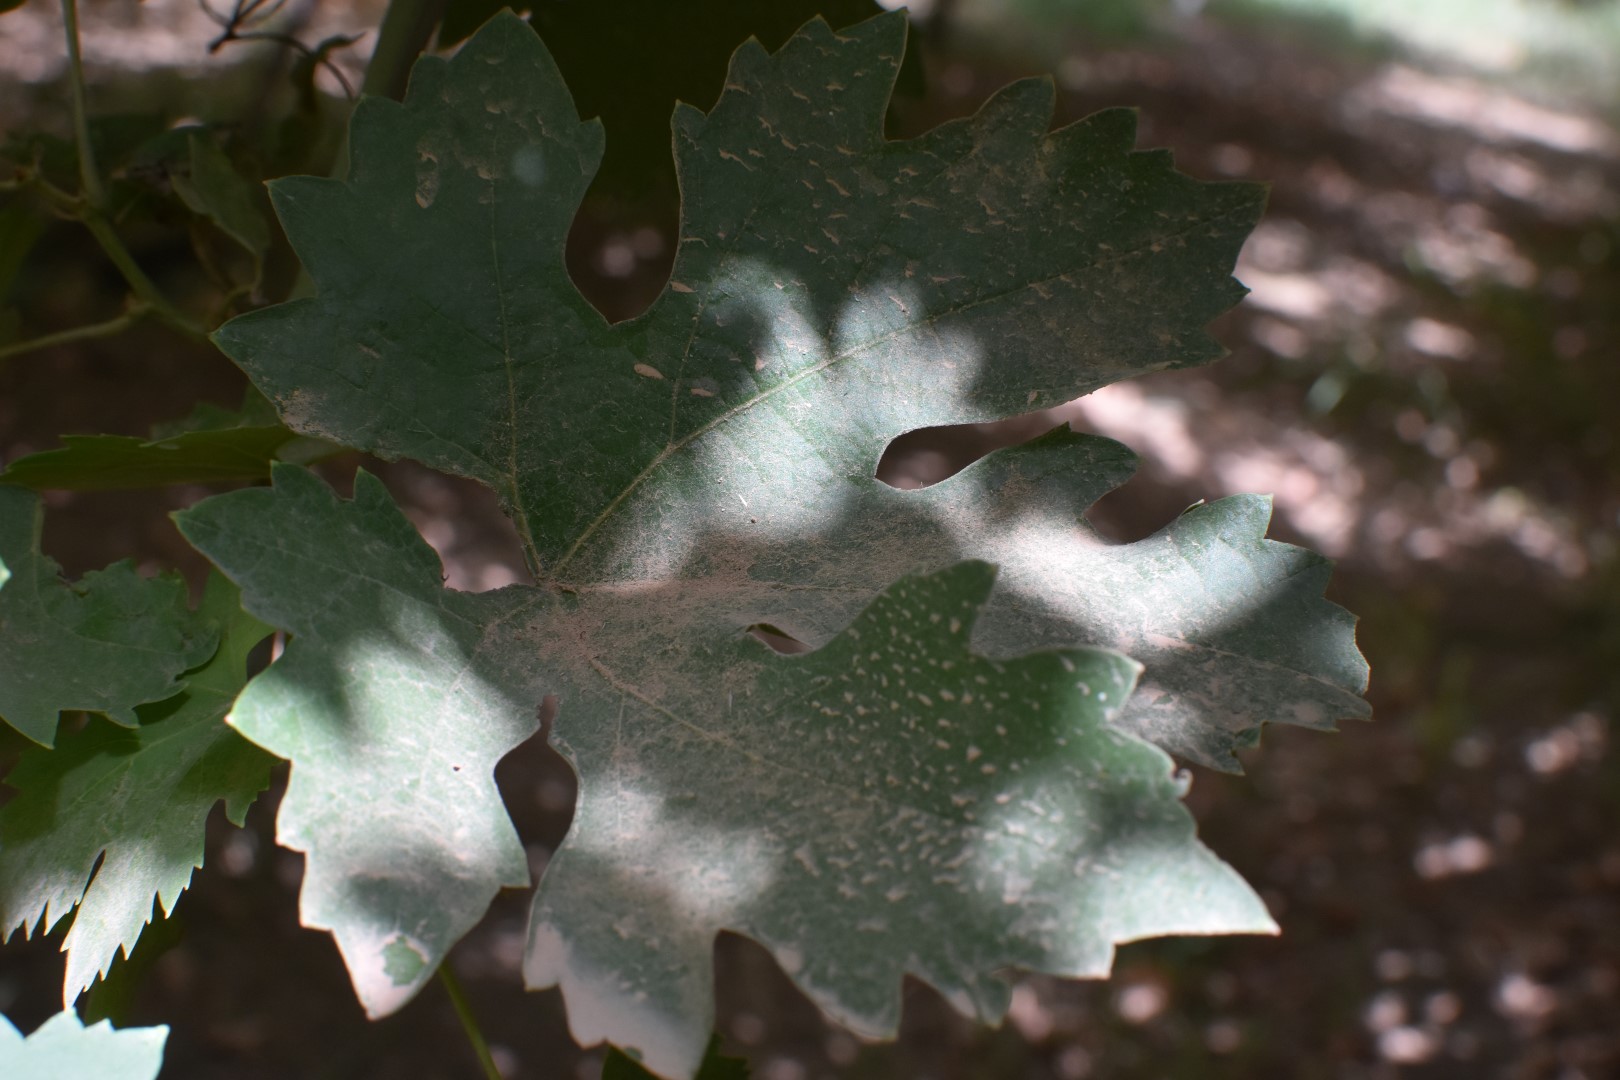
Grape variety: Riasi